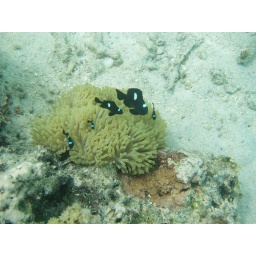
Some tropical fish swimming by a sea anenome off the coast of Tahaa in Tahiti